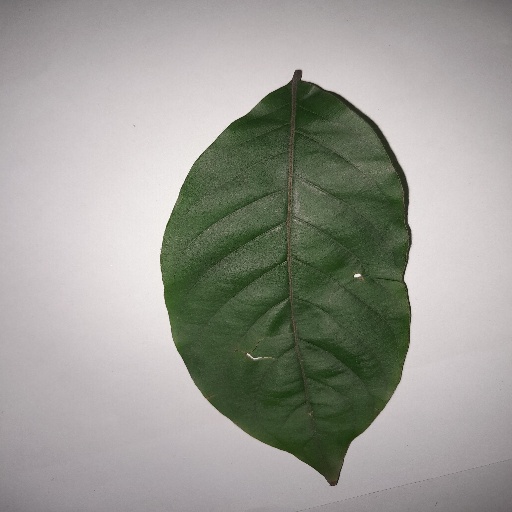
Species: HariTaki
Leaf condition: Shot Hole